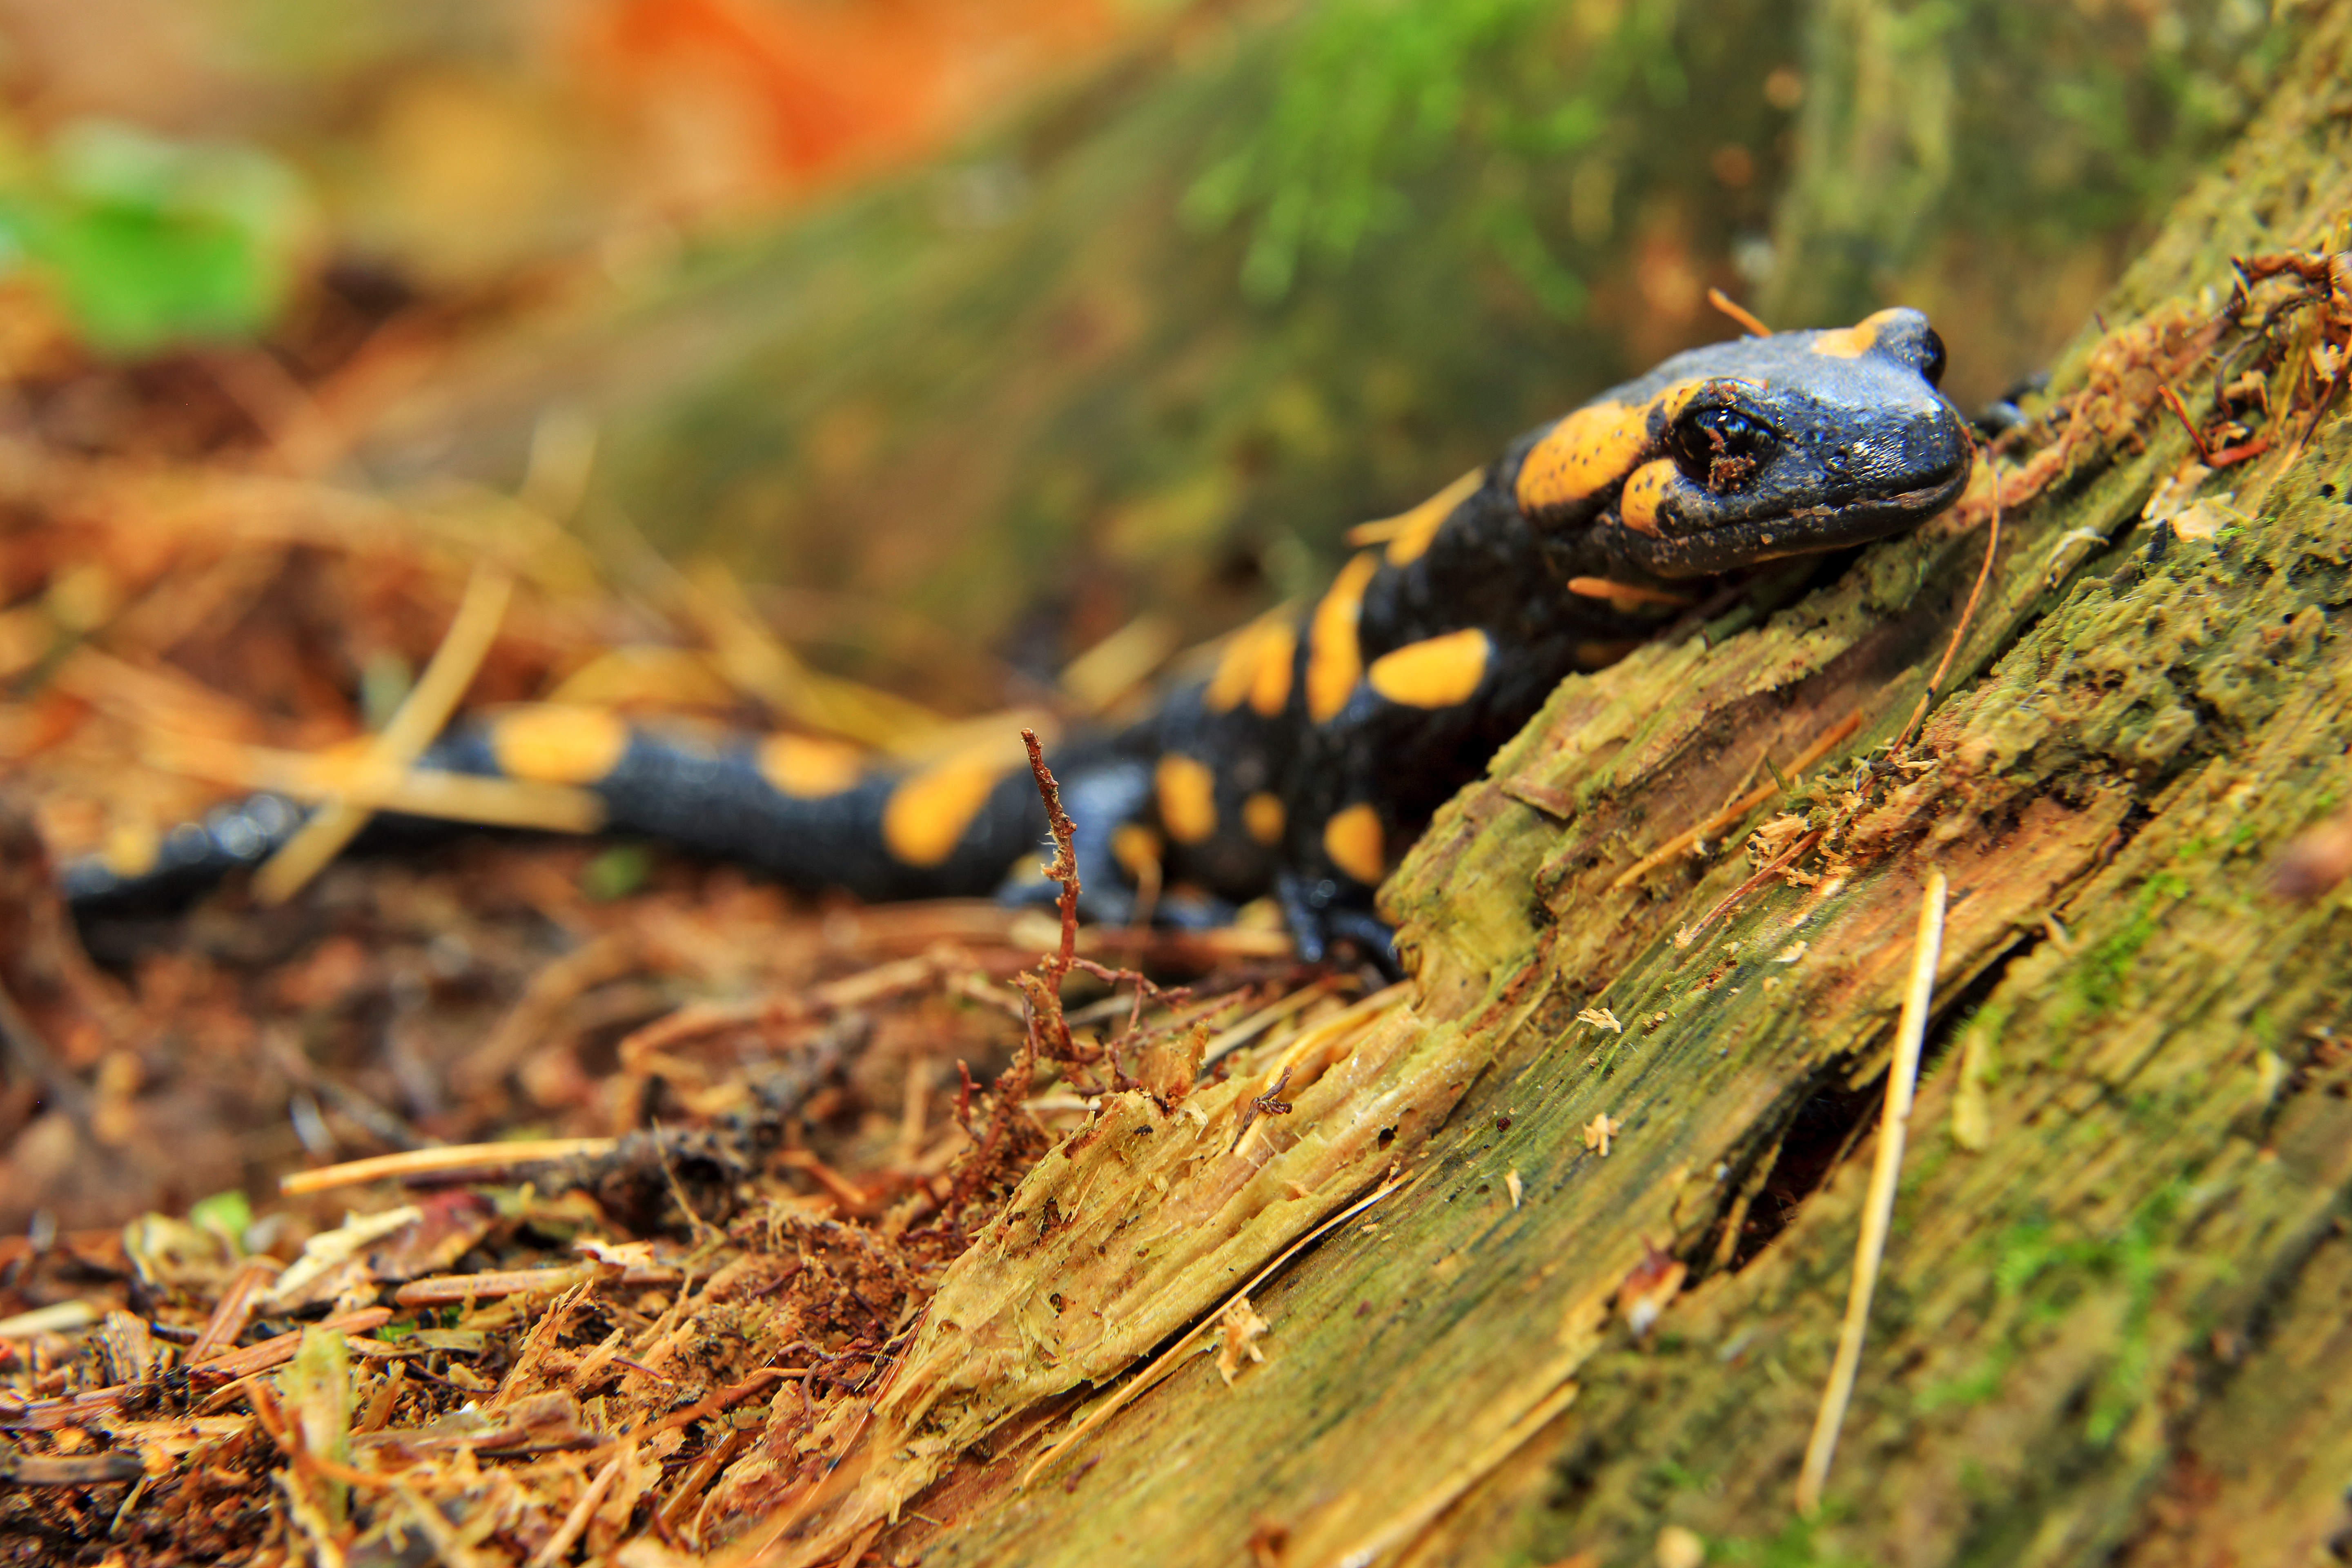
nature, leaf, animal, wildlife, green, autumn, frog, amphibian, fauna, close up, wild animal, vertebrate, newt, salamander, salamandra, macro photography, the lizard, salamandridae, european fire salamander